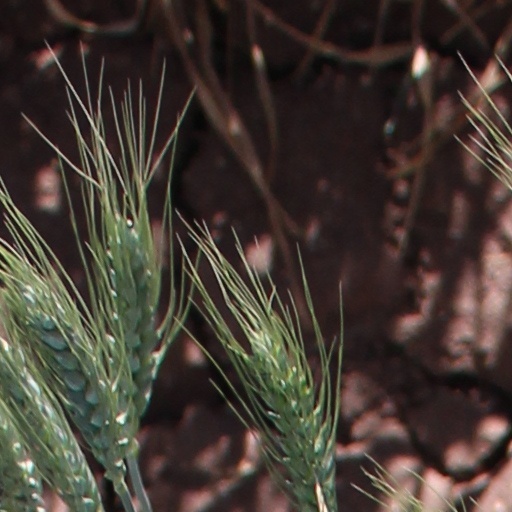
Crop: wheat